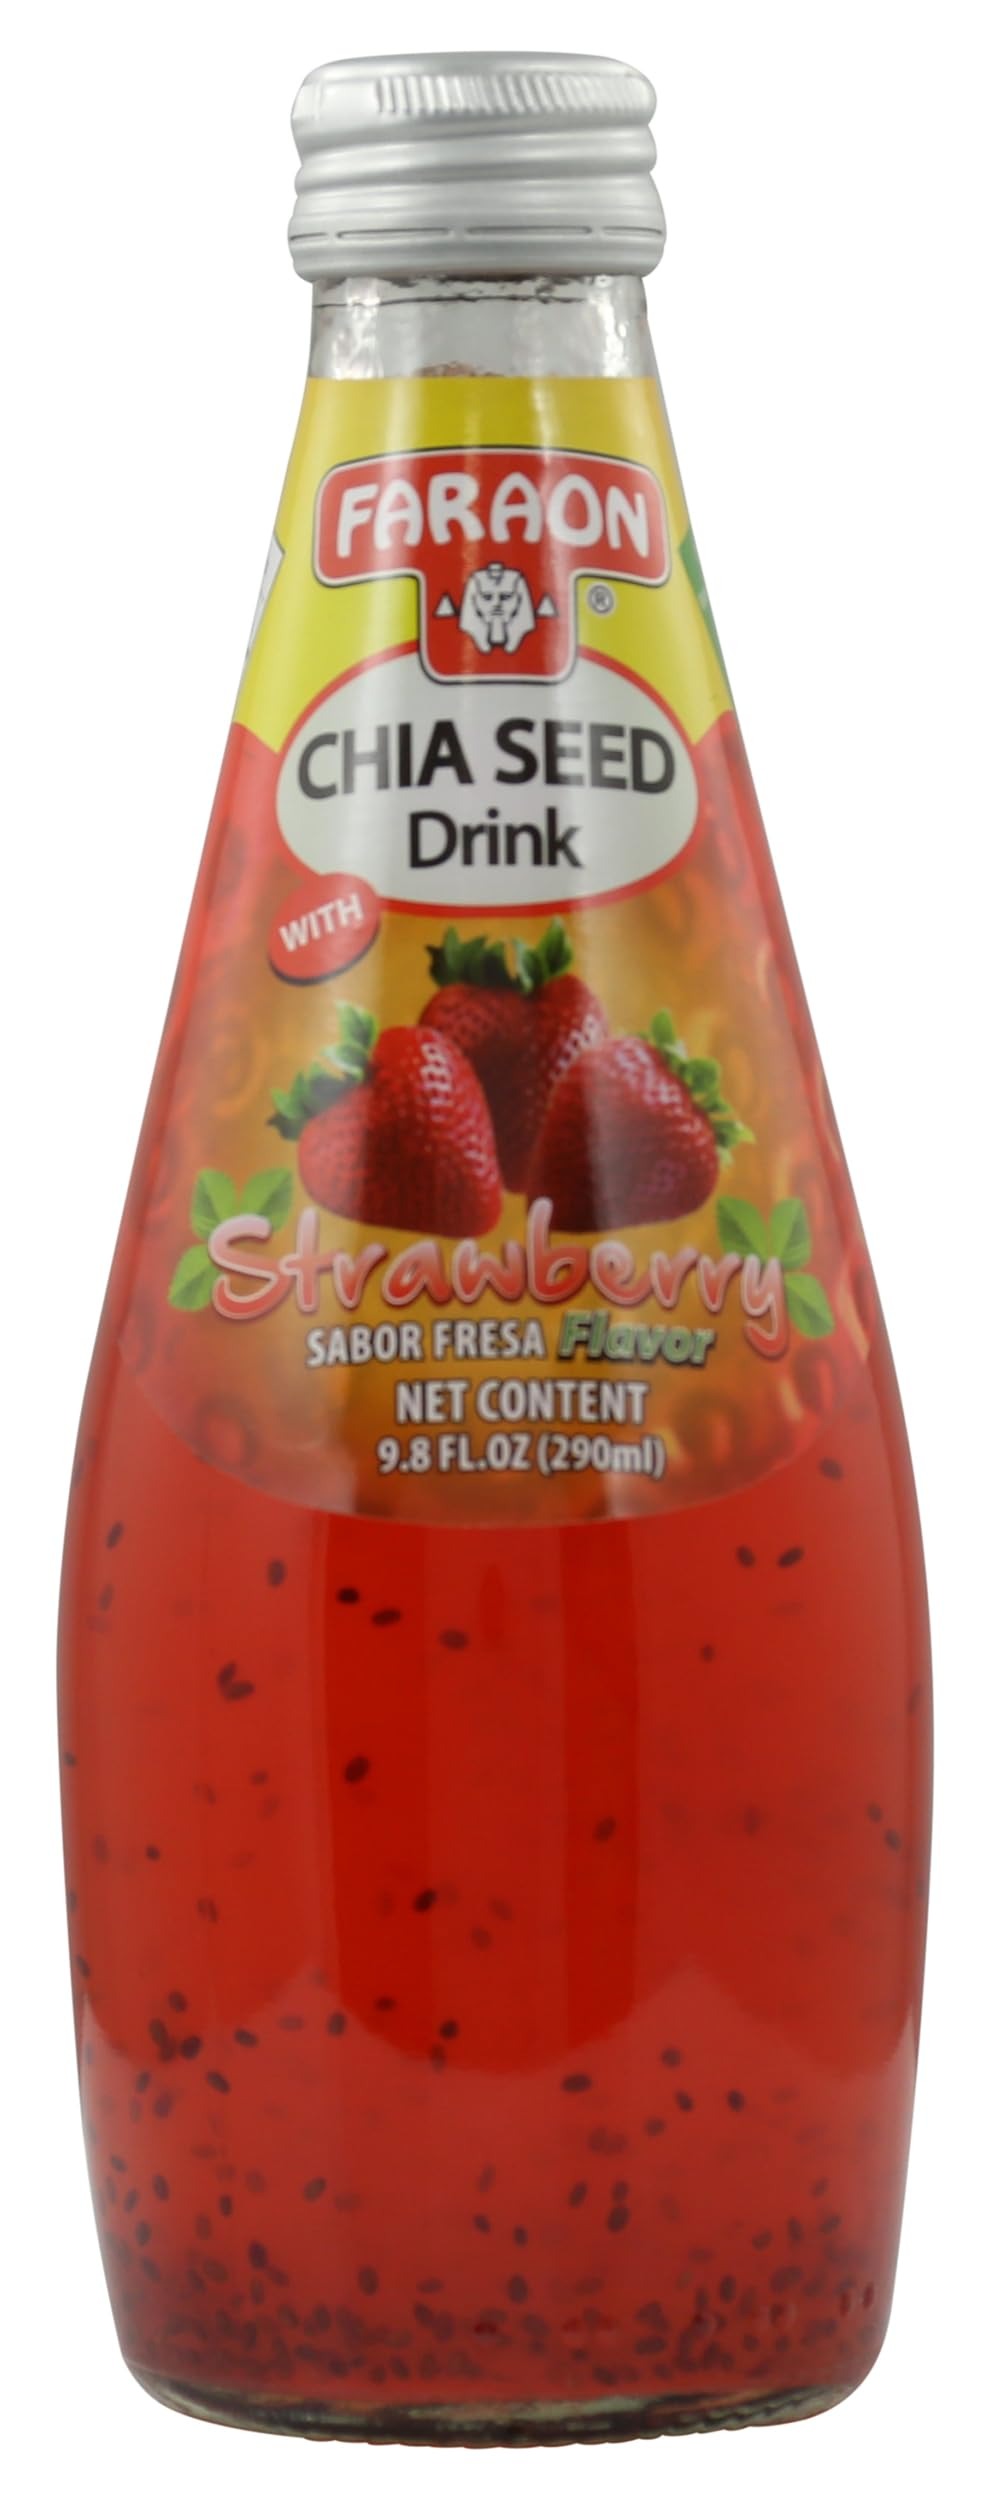
Item Name: Faraon, Chia Drink Strawbry Glass, 9.8 Fl Oz
Product Description: Drink Mixes And Flavorings
Value: 9.8
Unit: Fl Oz

Price: 3.64